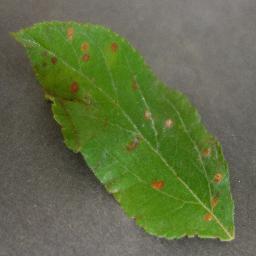
Label: Apple___Cedar_apple_rust